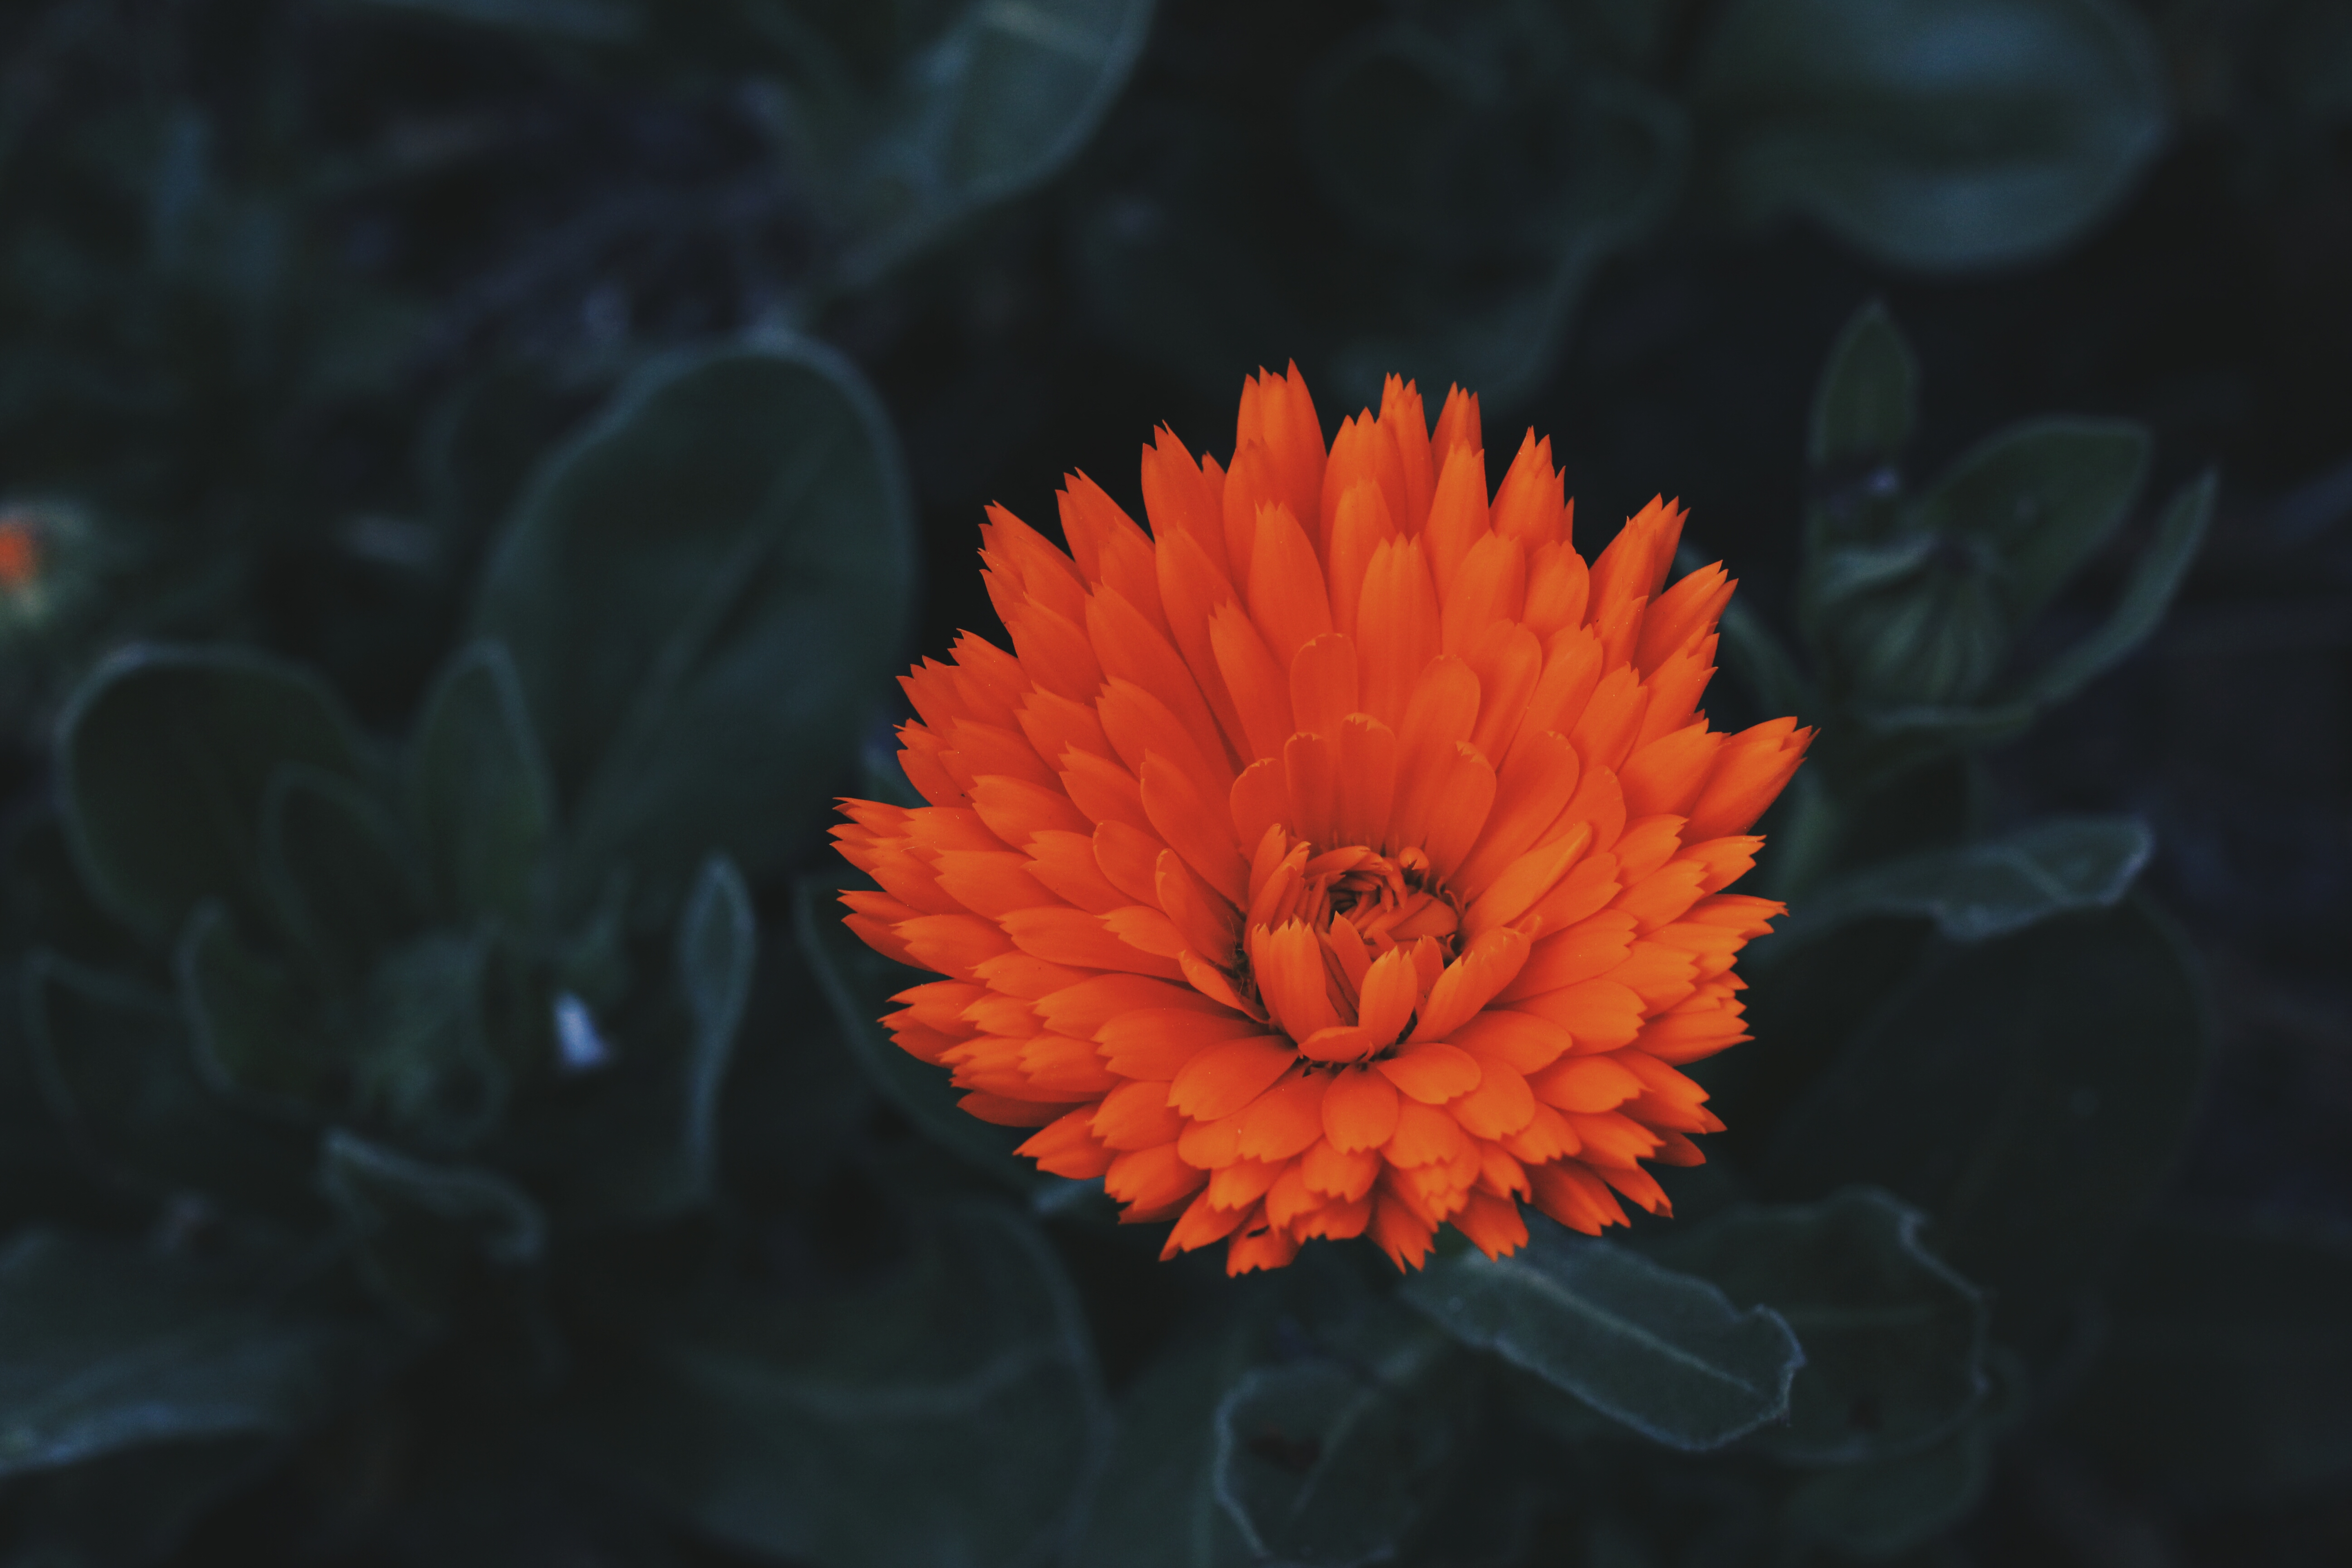
plant, leaf, flower, petal, pollen, red, botany, yellow, flora, close up, macro photography, flowering plant, land plant